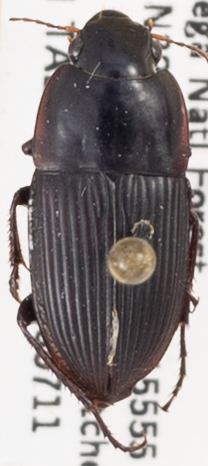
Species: Anisodactylus merula
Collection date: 2018-07-11
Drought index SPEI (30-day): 0.512
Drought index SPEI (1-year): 0.1
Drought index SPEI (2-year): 0.24